The Fade Out

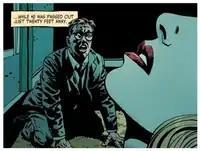
An interior panel from "The Fade Out" drawn by Sean Phillips and colored by Elizabeth Breitweiser showing the use of a period-appropriate font, color splotches, and shadows.

Critics gave the series positive reviews. According to the review aggregator "Comic Book Roundup", the first issue scored an average 9.2/10 based on 41 reviews, the series as a whole averaged 8.9/10 based on 154 reviews, and the final issue averaged 9.6/10 based on 9 reviews. The series won the 2016 Eisner Award for "Best Limited Series".